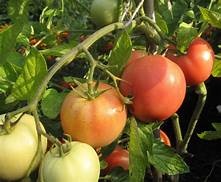
Label: tomato